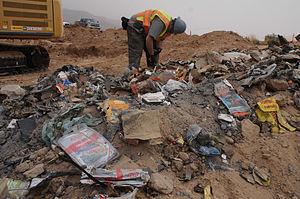
E.T. the Extra-Terrestrial est un jeu d'aventure développé et édité par Atari le 2 décembre 1982 sur Atari 2600. Reprenant des éléments et la trame globale du film E.T., l'extra-terrestre dont il est l'adaptation, il propose au joueur d'incarner E.T., à la recherche des trois éléments constituant l'émetteur. Quand les pièces réparties aléatoirement dans des fossés sont acquises, E.T. peut appeler son vaisseau pour repartir dans l'espace.
L'enfouissement de jeux vidéo par Atari est un événement qui s'est déroulé en septembre 1983 dans une décharge située à Alamogordo au Nouveau-Mexique.
Le krach du jeu vidéo de 1983 est un krach qui a frappé l’industrie naissante du jeu vidéo, principalement aux États-Unis. L’américain Atari, leader mondial du marché, subit des pertes financières abyssales de jour en jour. De nombreux autres constructeurs de consoles de jeux vidéo et d’entreprises liées à cette activité ont dû ainsi déclarer faillite. Ce phénomène s’est étendu de la fin 1983 au début 1984 et n’a pris fin qu’à la sortie de Super Mario Bros. en 1985, dynamisant ainsi les ventes de la NES. Cette dernière, exportée en Amérique du Nord, devient la console motrice du secteur.